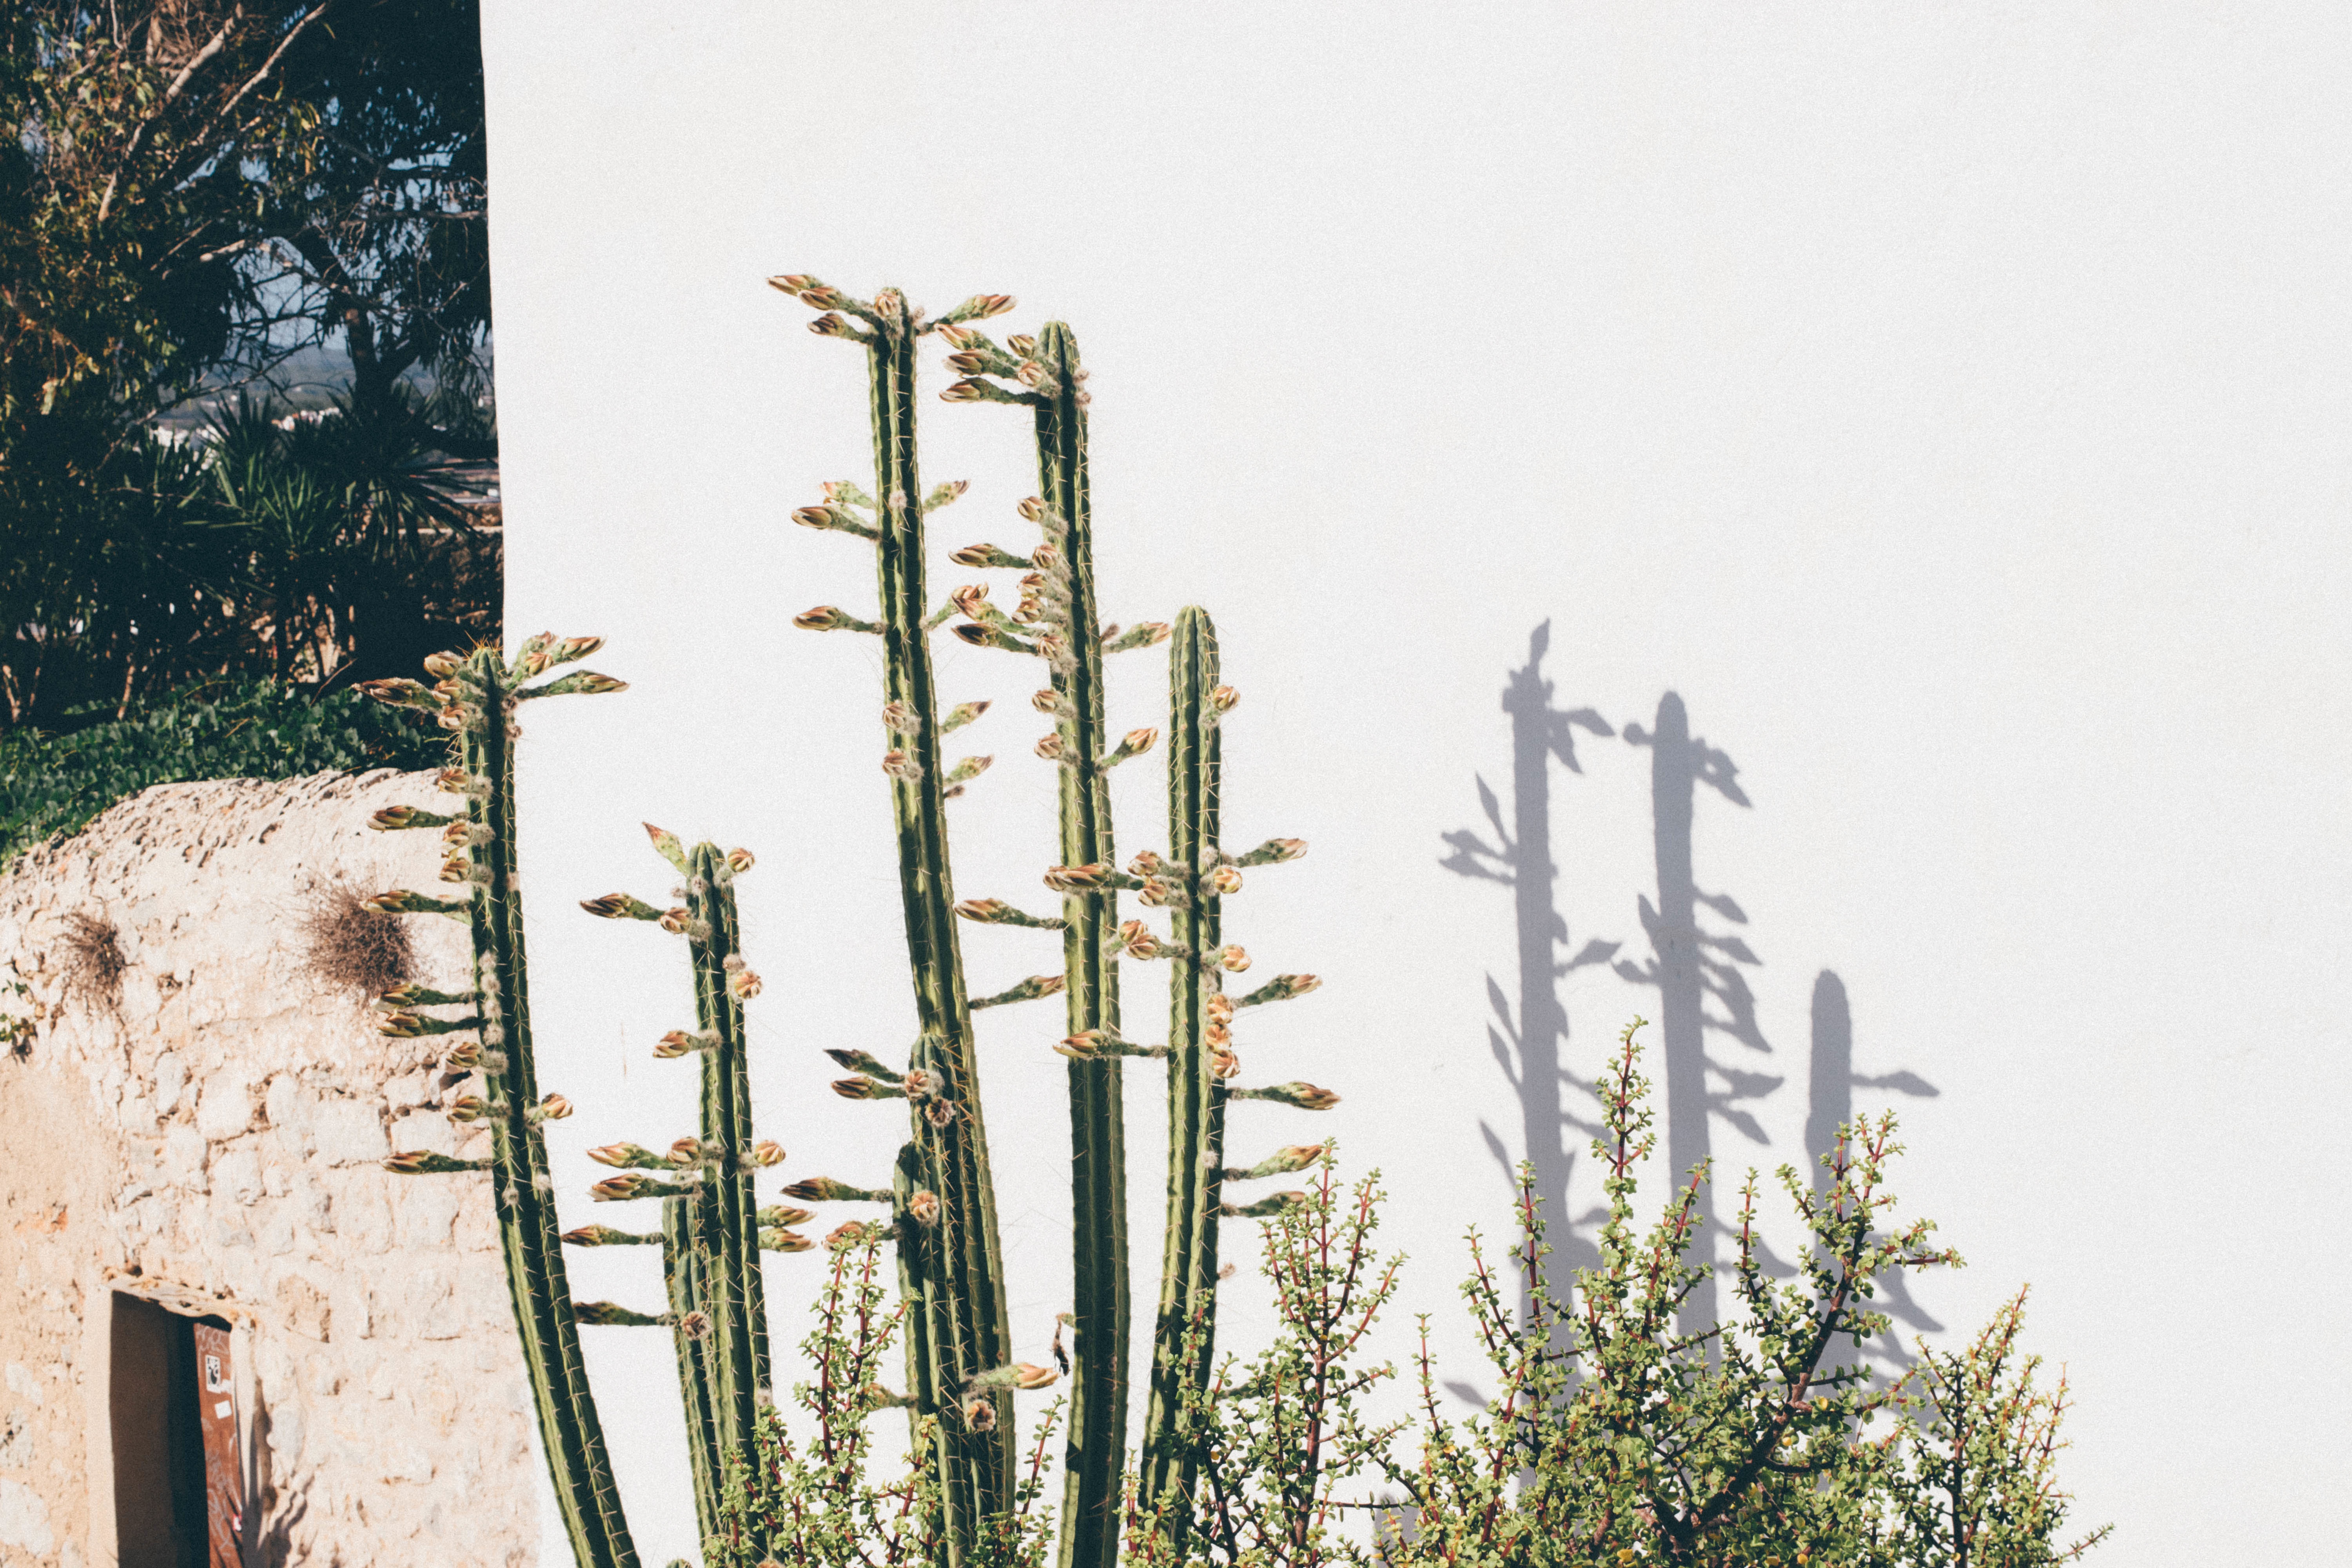
tree, grass, branch, fence, plant, flower, wind, grass family, outdoor structure